Ack Attack

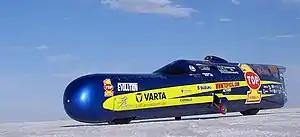

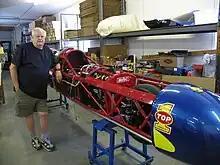
Mike Akatiff with the Top 1 Ack Attack

The TOP 1 Ack Attack is a specially constructed land-speed record streamliner motorcycle that, , has held the record for world's fastest motorcycle since recording a two-way average speed of on September 25, 2010, in the Cook Motorsports Top Speed Shootout at Bonneville Speedway, Utah. The Ack Attack's fastest one-way speed was officially recorded at . This was the third time in four years the Ack Attack had broken the motorcycle land-speed record.